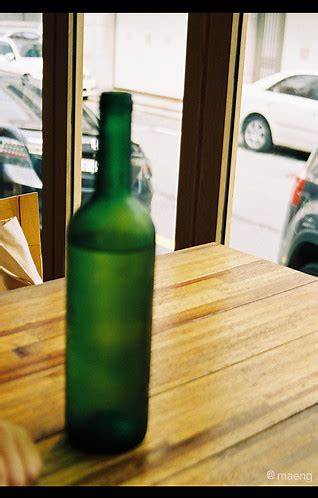
Waste category: glass